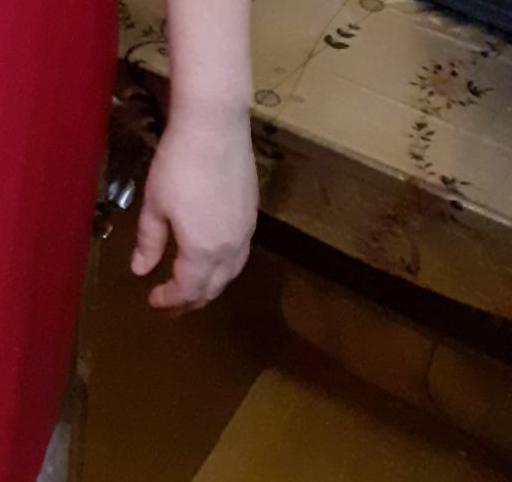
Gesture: no_gesture